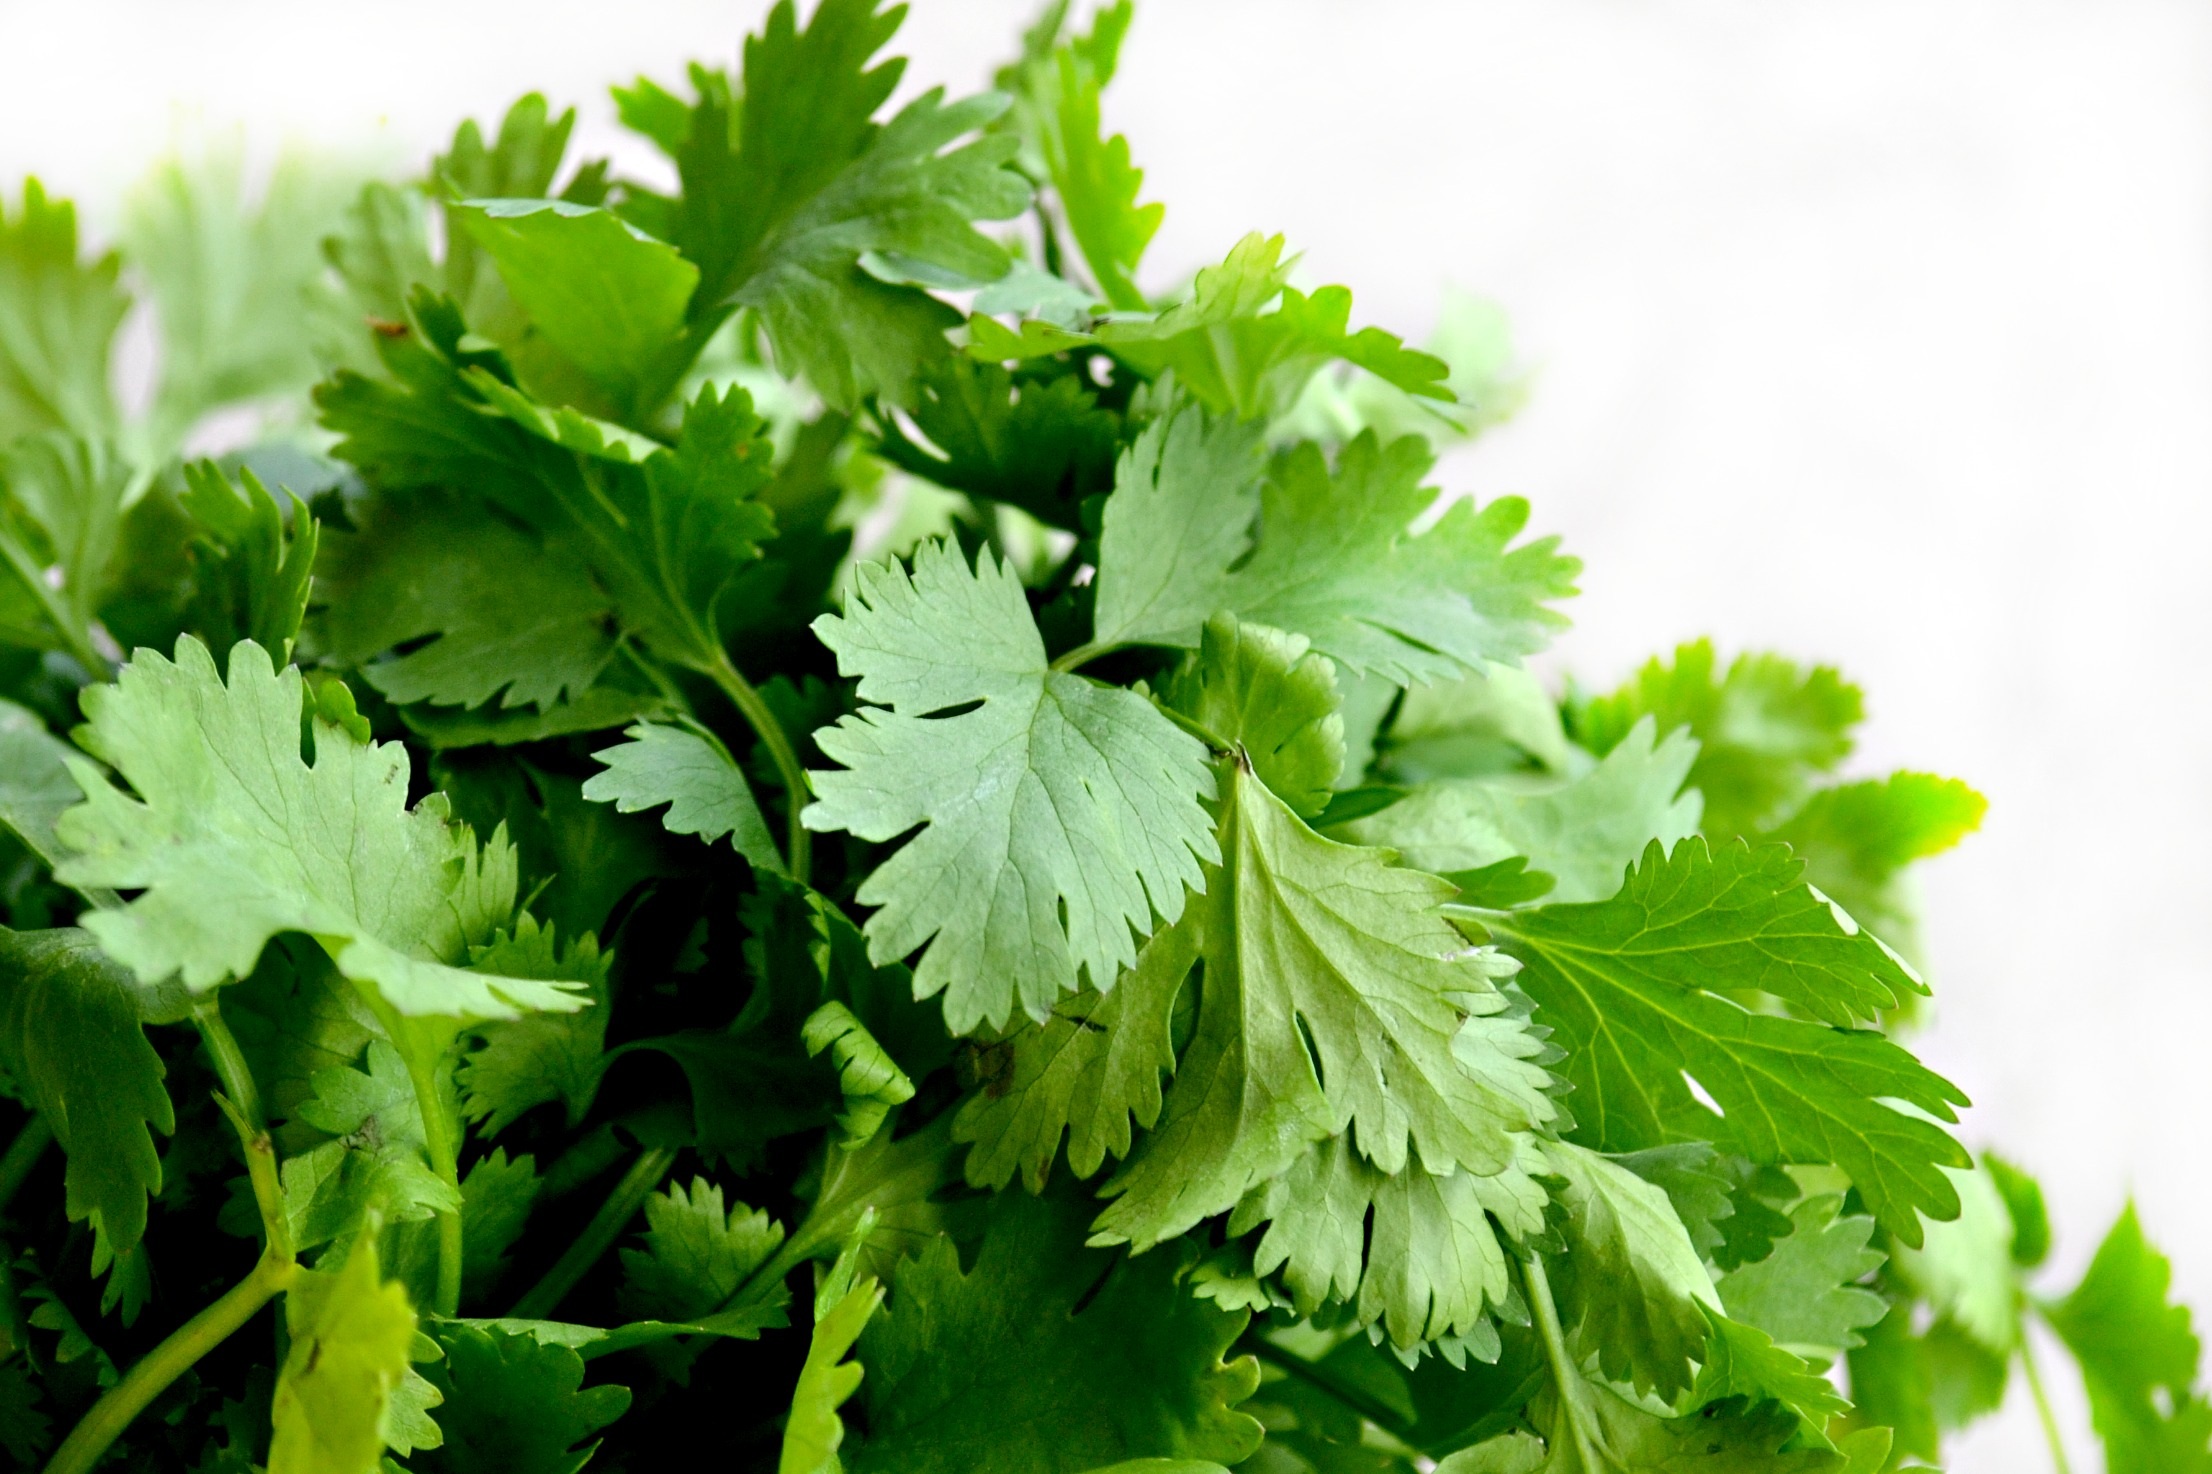
plant, leaf, flower, dish, meal, food, green, spice, cooking, ingredient, herb, produce, vegetable, natural, fresh, lunch, cuisine, delicious, homemade, leaves, eating, cilantro, coriander, dinner, raw, salsa, herbs, brassica, organic, parsley, flowering plant, soups, land plant, apiales, mustard plant, brassica rapa, leaf vegetable, rapini, parsley family